1970 Formula One season

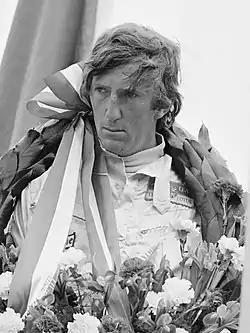
Jochen Rindt was awarded the Drivers' Championship posthumously.

The 1970 Formula One season was the 24th season of the Fédération Internationale de l'Automobile's Formula One motor racing. It featured the 21st World Championship of Drivers, the 13th International Cup for F1 Manufacturers and three non-championship races open to Formula One cars. The World Championship was contested over thirteen races between 7 March and 25 October.